Writers' Trust of Canada

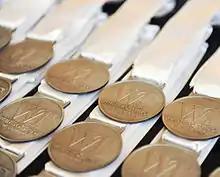
Writers' Trust Medals, given to invited authors at the 2011 Gala

The Writers' Trust of Canada is run by a board of directors composed of volunteers from the arts and business communities, and counseled by an Authors' Advisory Group composed of writers from across the country. Staff members see to the day-to-day operations out of a downtown Toronto office shared with the Writers' Union of Canada.